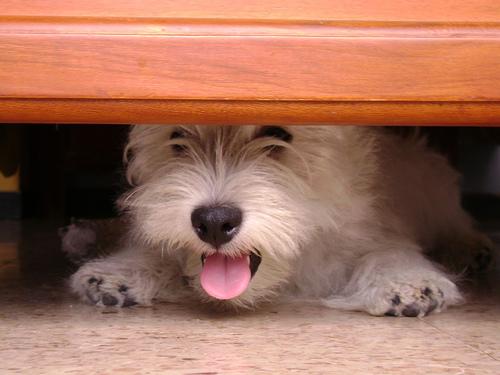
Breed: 209-n000040-West_Highland_white_terrier